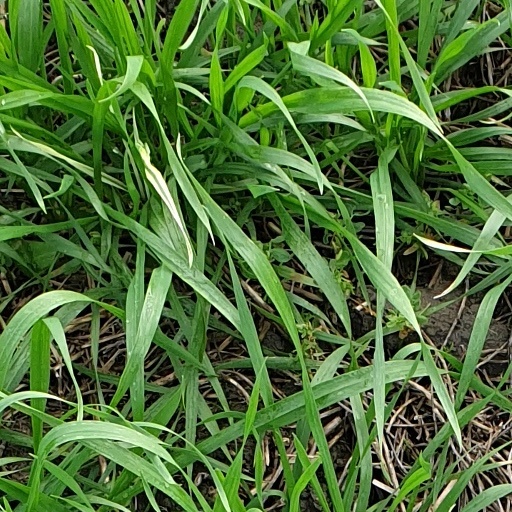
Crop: wheat